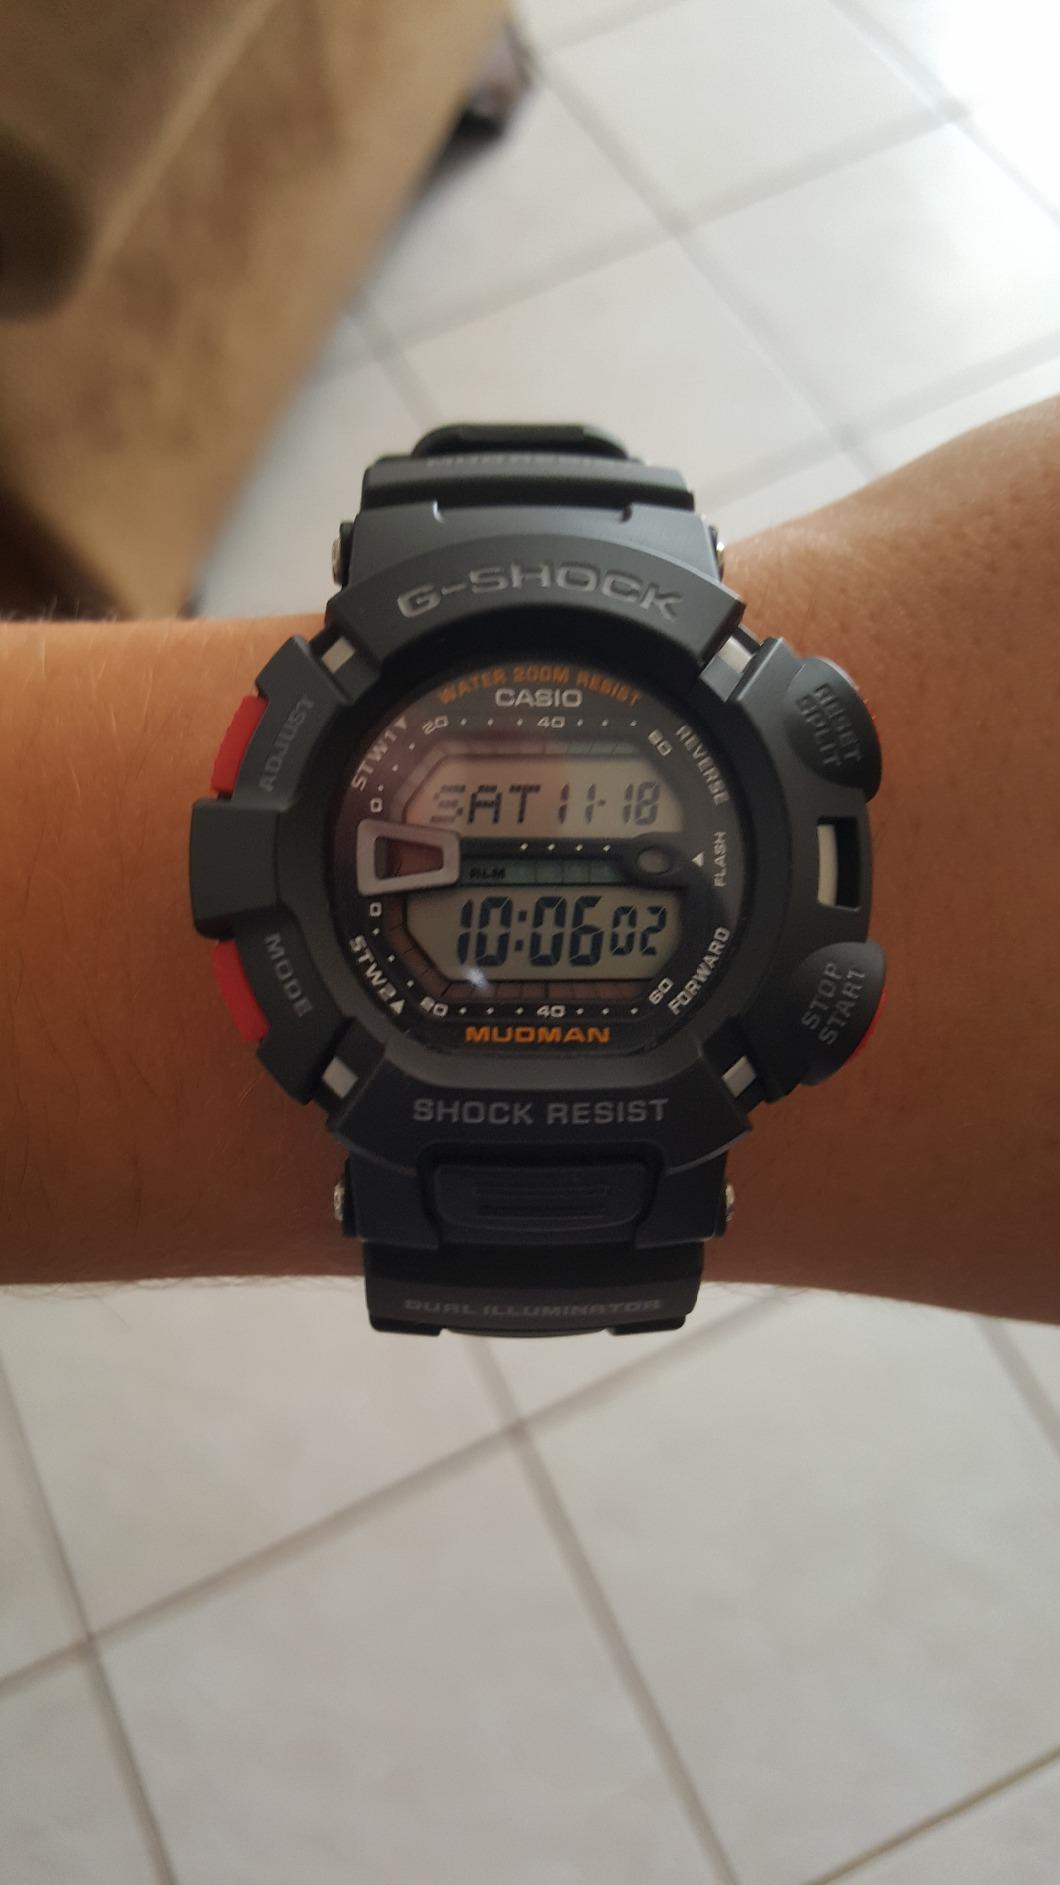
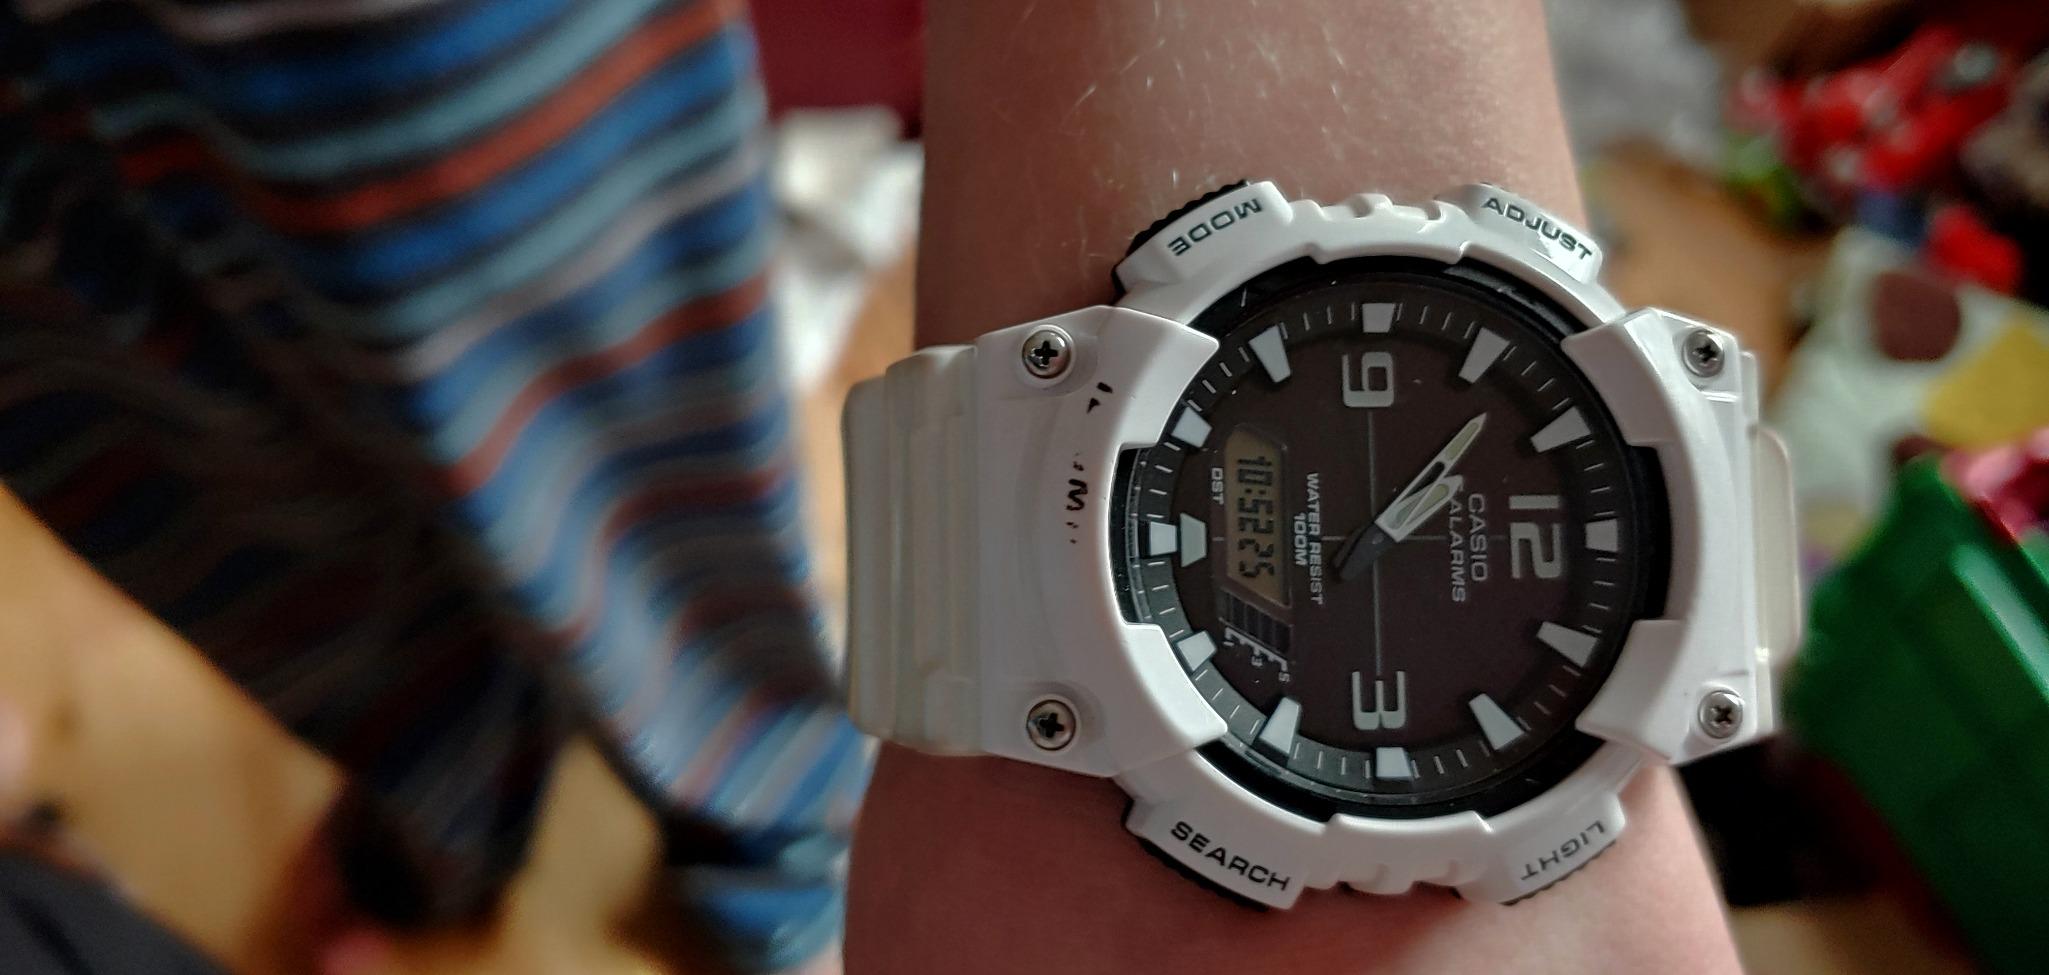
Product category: accessories_watch
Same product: no